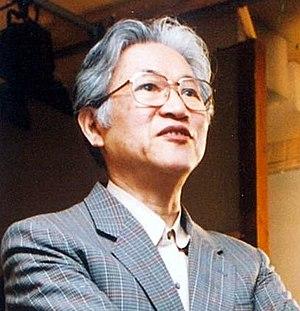
Tadao Satō est un critique de cinéma japonais, né le 6 octobre 1930 à Niigata.